Magnificat (C. P. E. Bach)

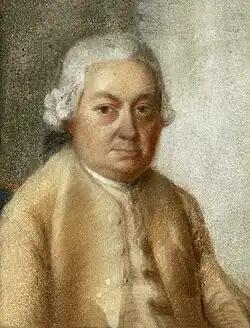
The composer, 1773

The Magnificat, Wq 215, H.772, by Carl Philipp Emanuel Bach is a musical setting of the biblical canticle Magnificat as an extended composition for voices and orchestra in nine movements, composed in Berlin in 1749. It is the composer's first extant major choral composition.